Eric Forbes Adam

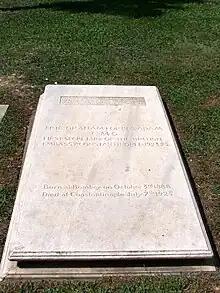
Eric Forbes Adam's grave in Istanbul

Eric Graham Forbes Adam (3 October 1888 – 7 July 1925) was a British diplomat and First Secretary to the Foreign Office.